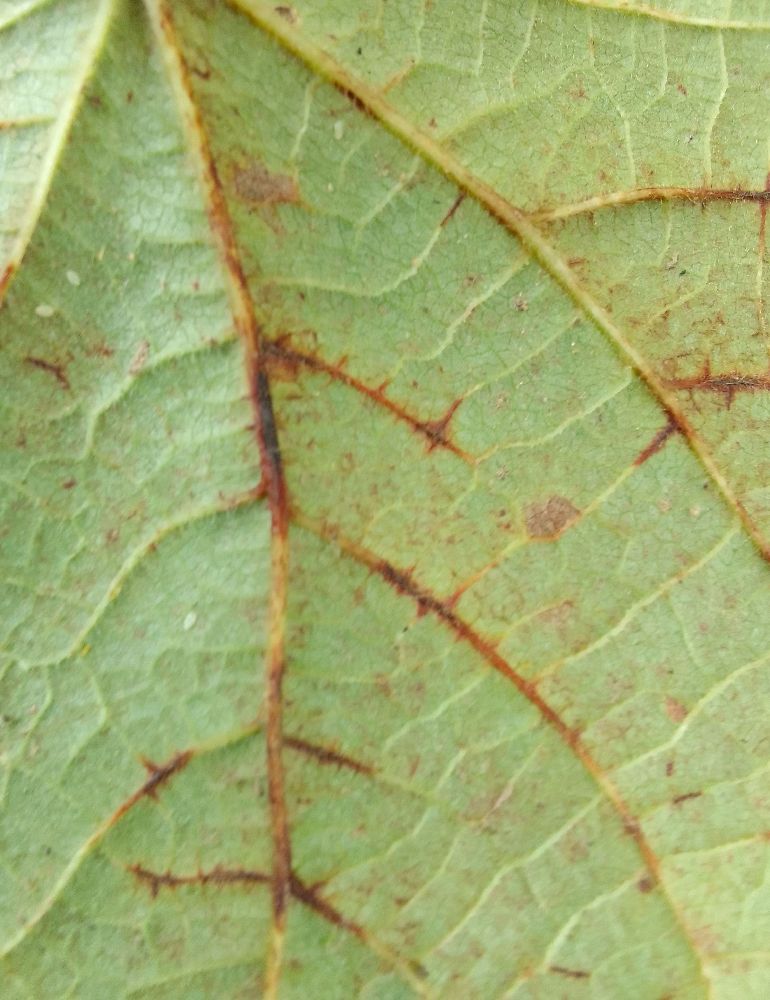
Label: anthracnose